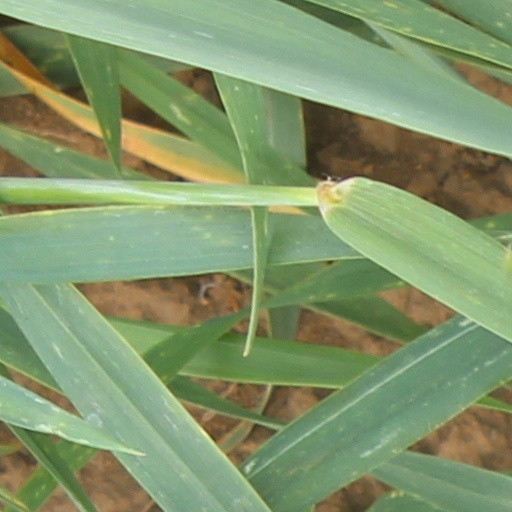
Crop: wheat